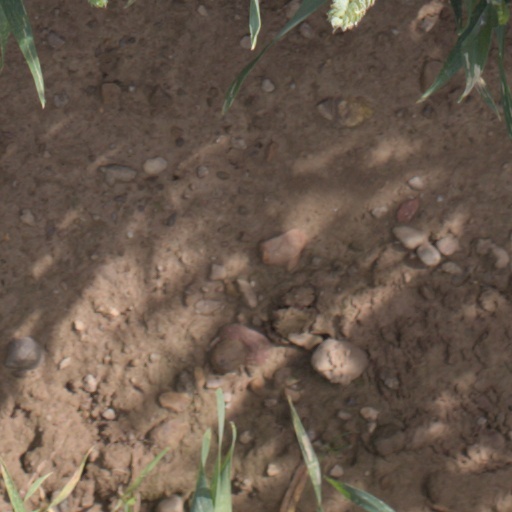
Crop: wheat